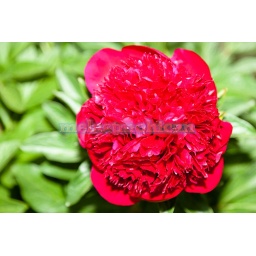
Peony is a name for plants in the genus Paeonia, the only genus in the flowering plant family Paeoniaceae.